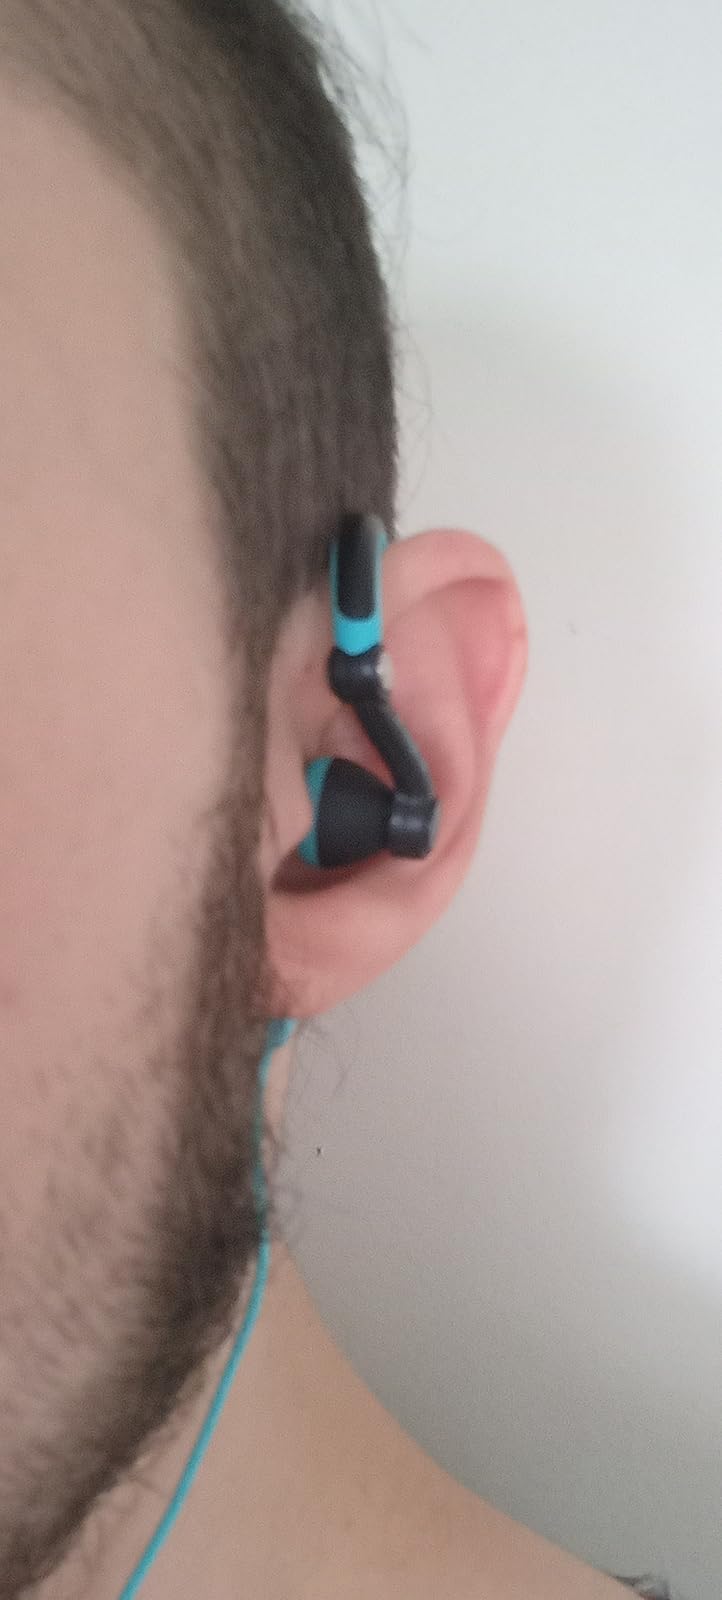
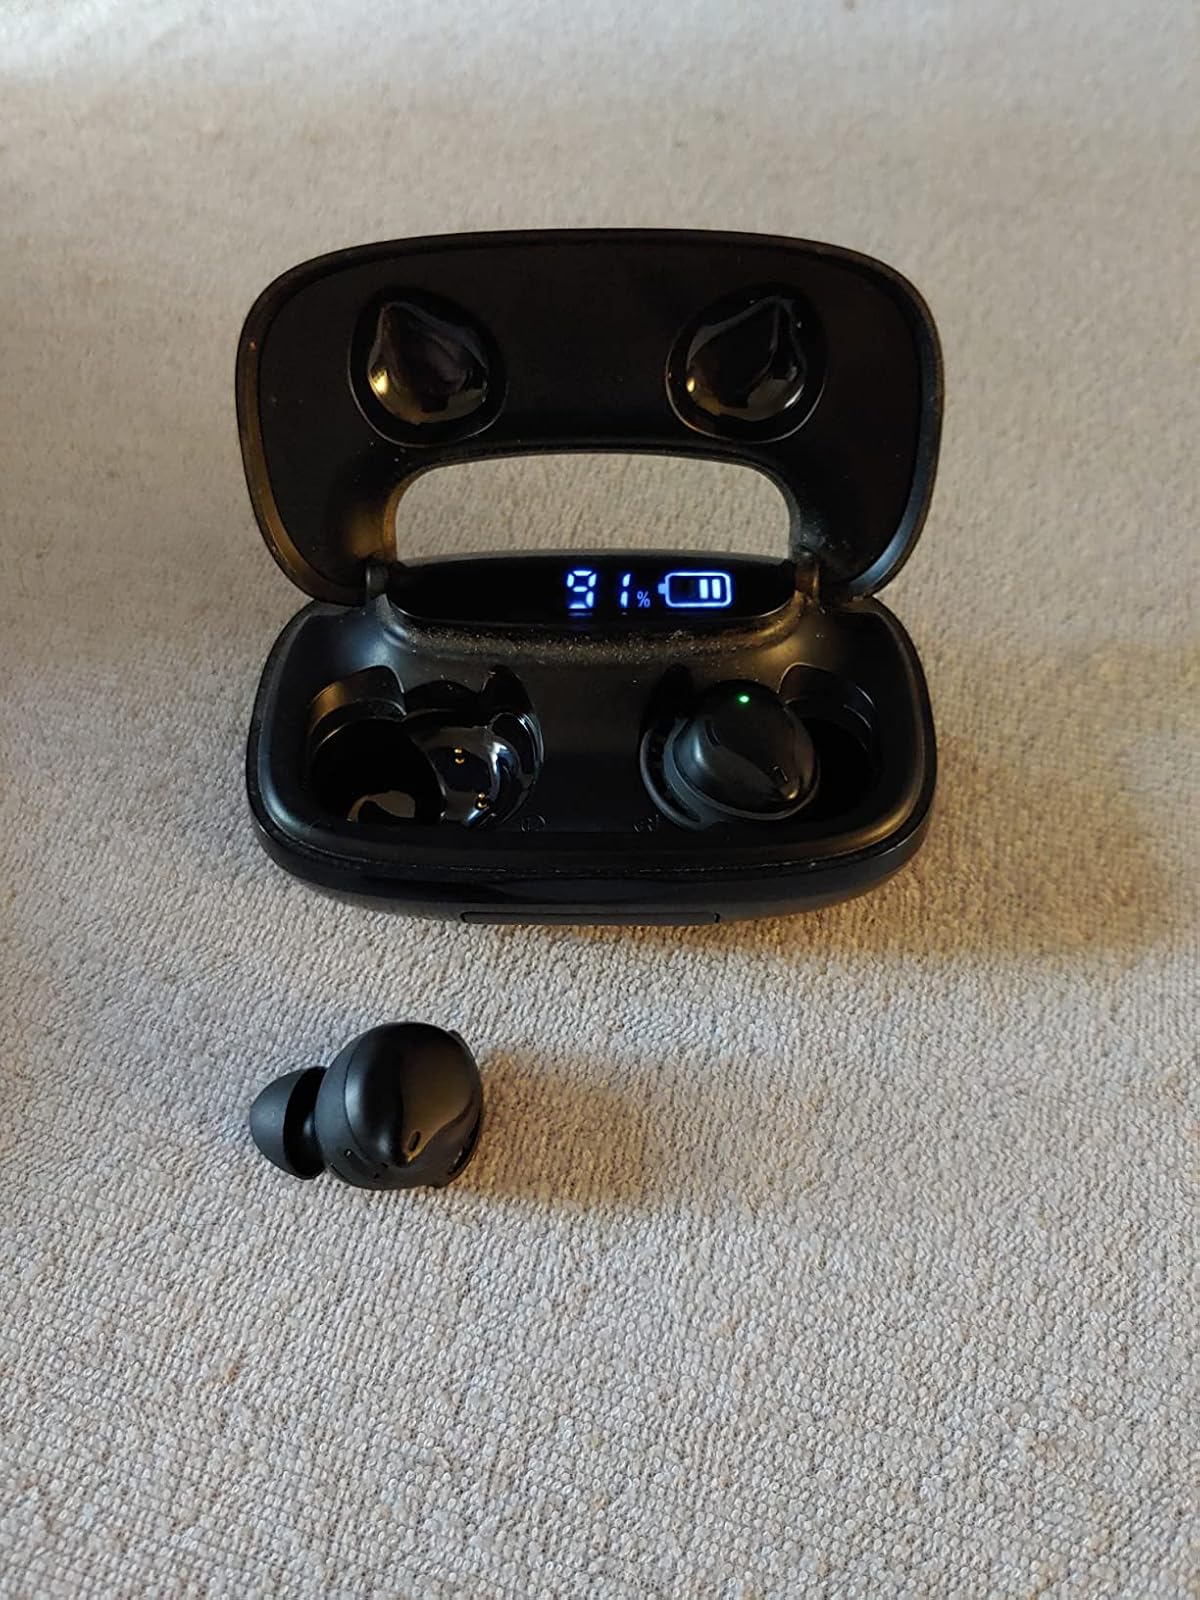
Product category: earbuds
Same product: no